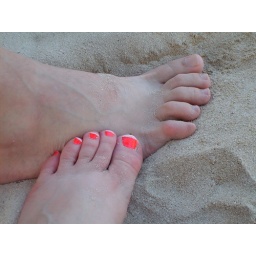
our feet in the white sand